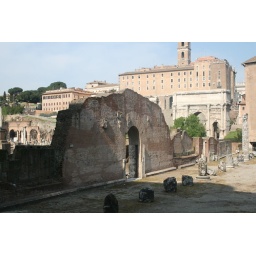
Another photo of the forum in Roma the bottom pieces of collums outline where a building used to sand